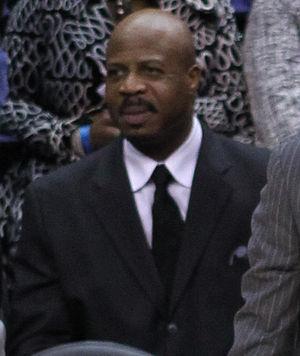
"Eugene Lavon ""Gene"" Banks, né le 15 mai 1959 à Philadelphie, Pennsylvanie, est un ancien joueur professionnel américain de basket-ball ayant évolué aux postes d'arrière ou d'ailier.